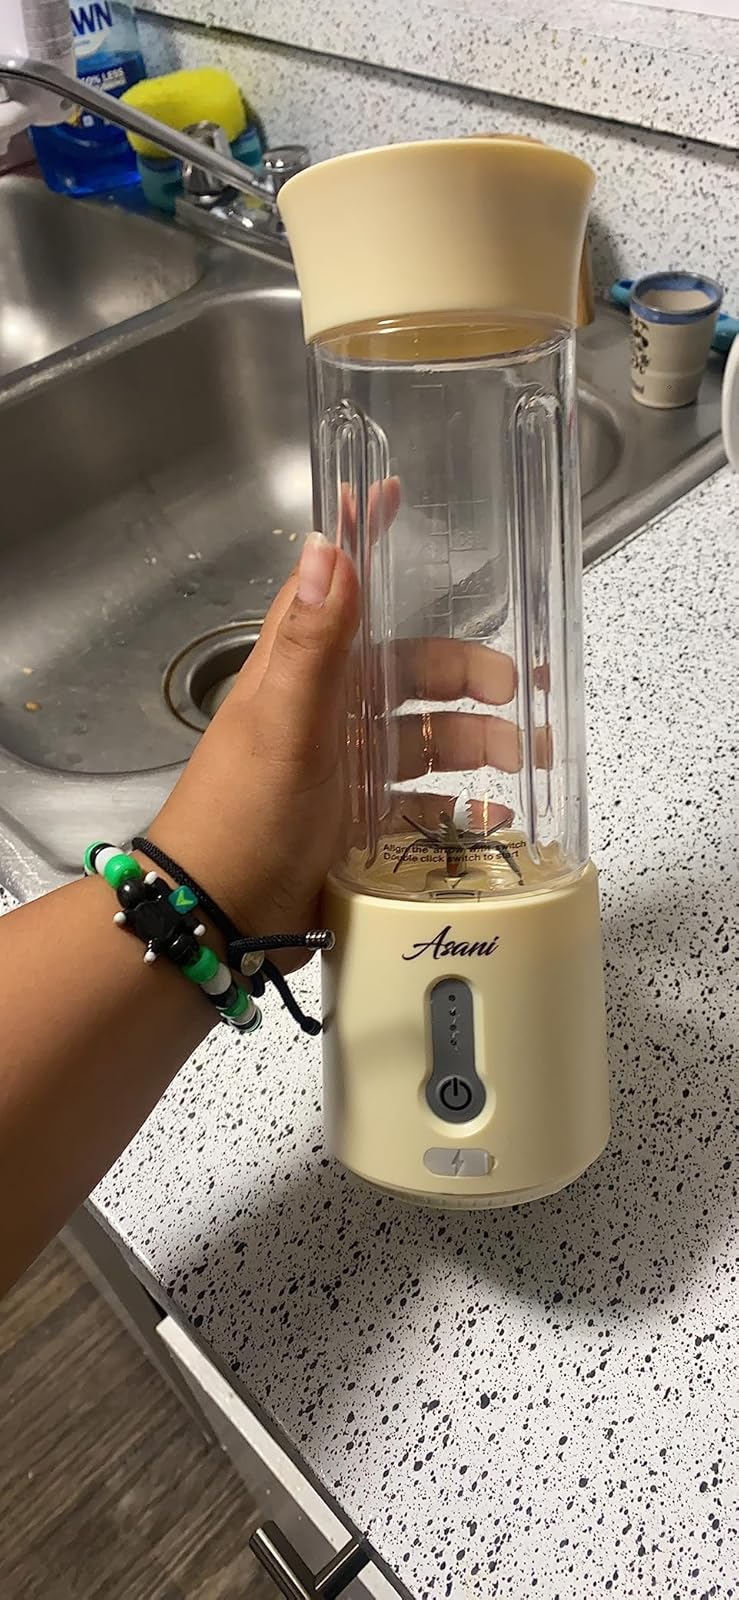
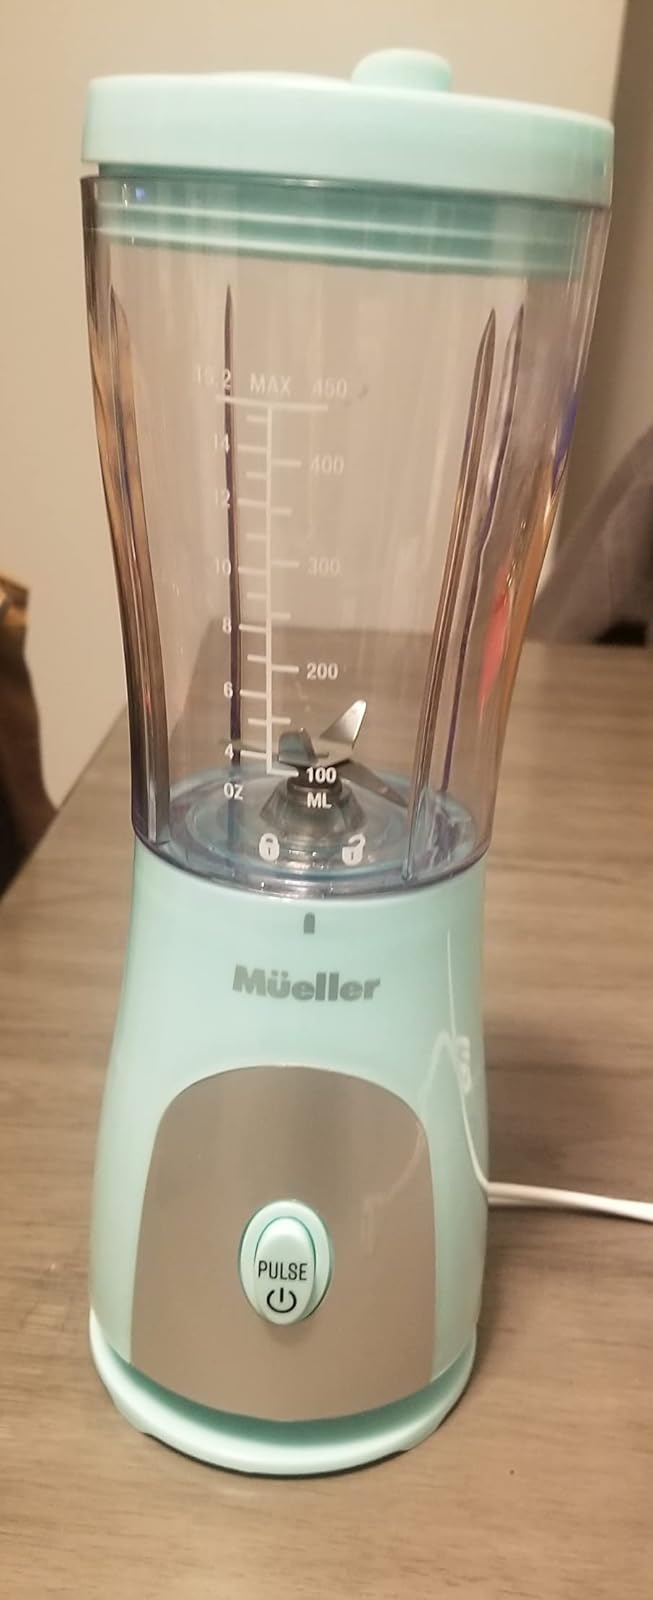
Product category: items_blender
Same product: no